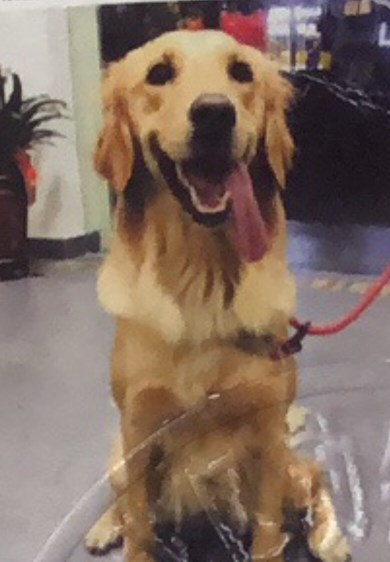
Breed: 5355-n000126-golden_retriever